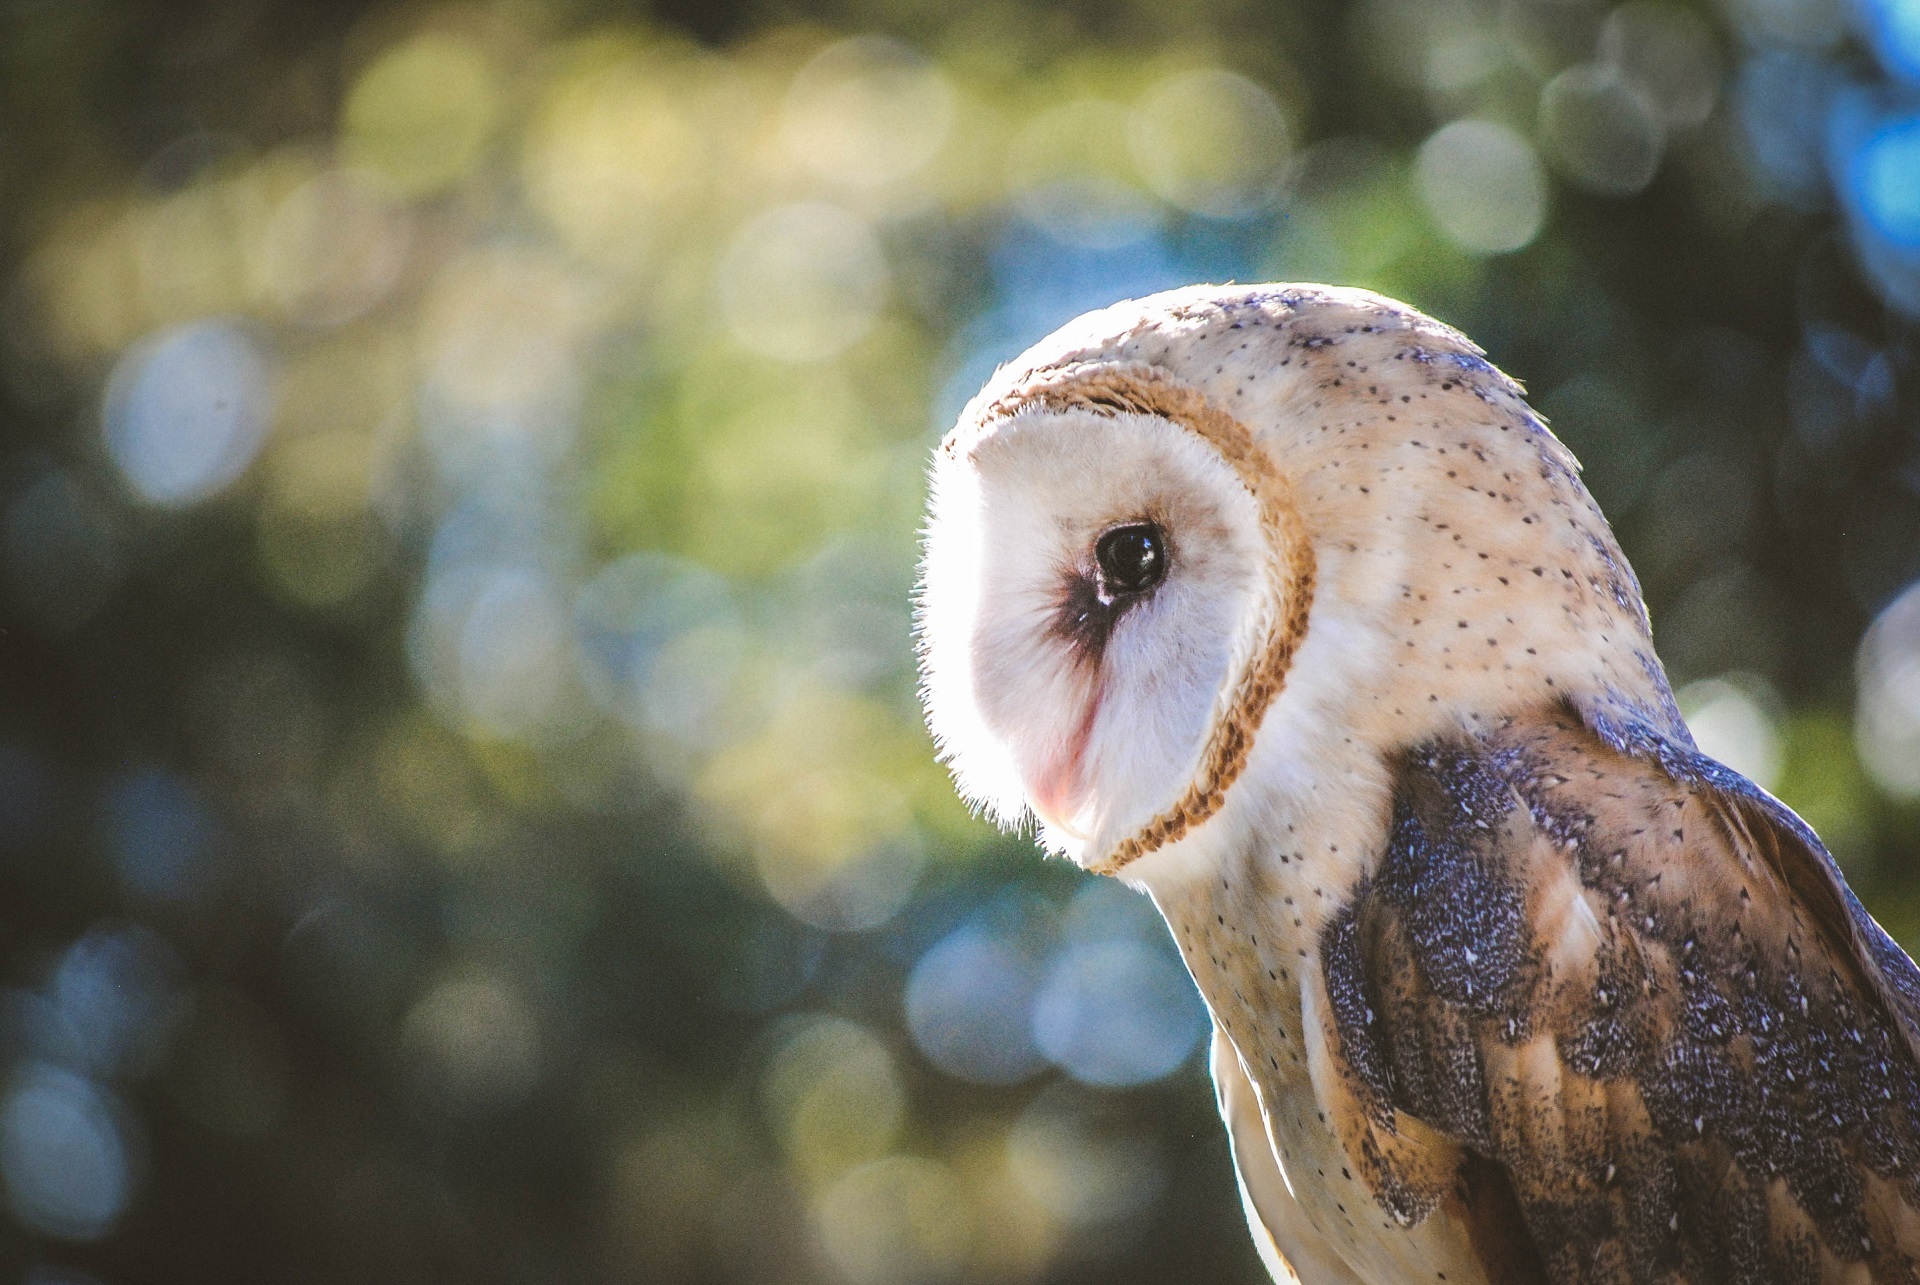
nature, bird, wildlife, portrait, beak, symbol, predator, owl, fauna, raptor, bird of prey, close up, face, eyes, feathers, wise, nocturnal, macro photography, barn owl